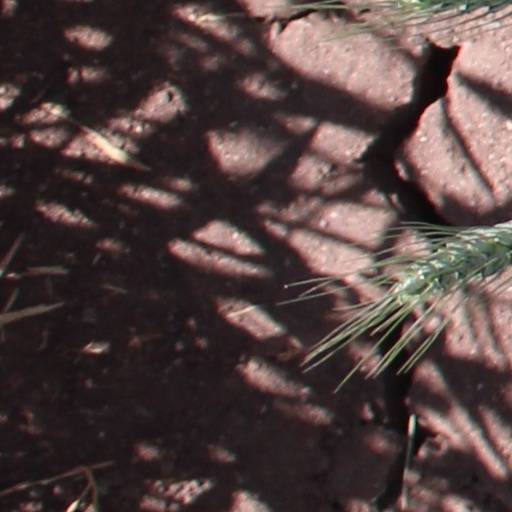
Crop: wheat